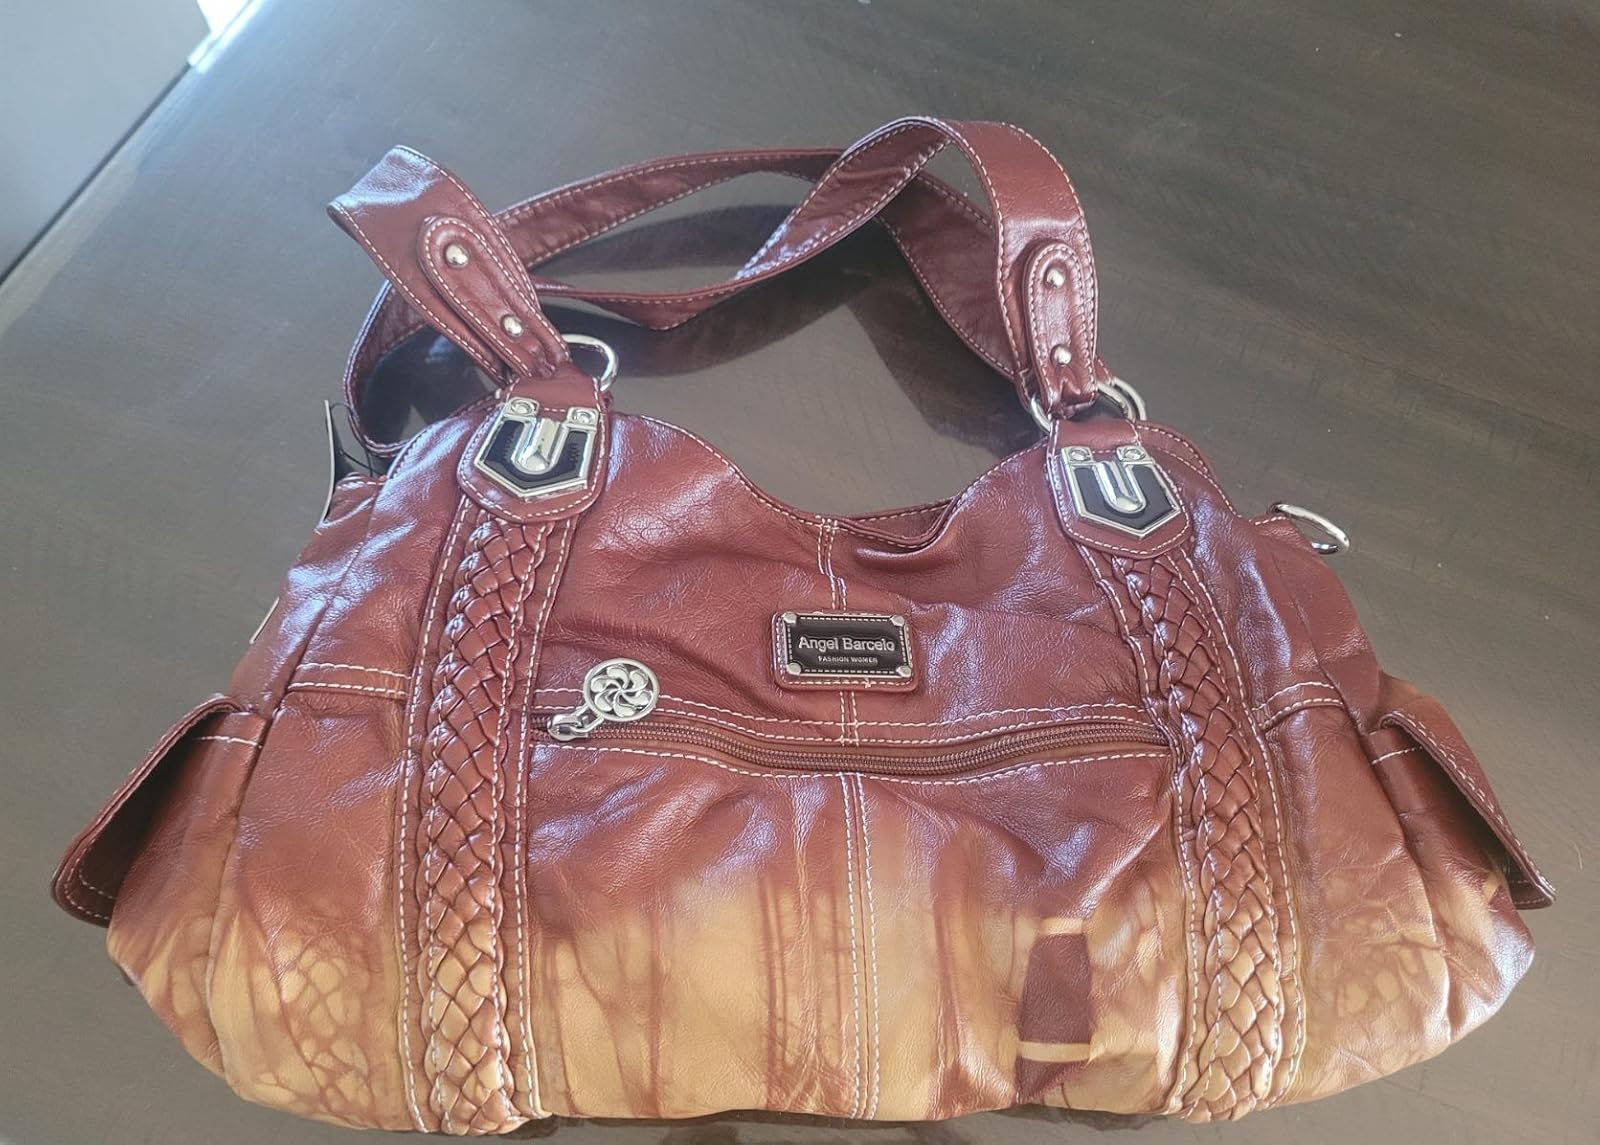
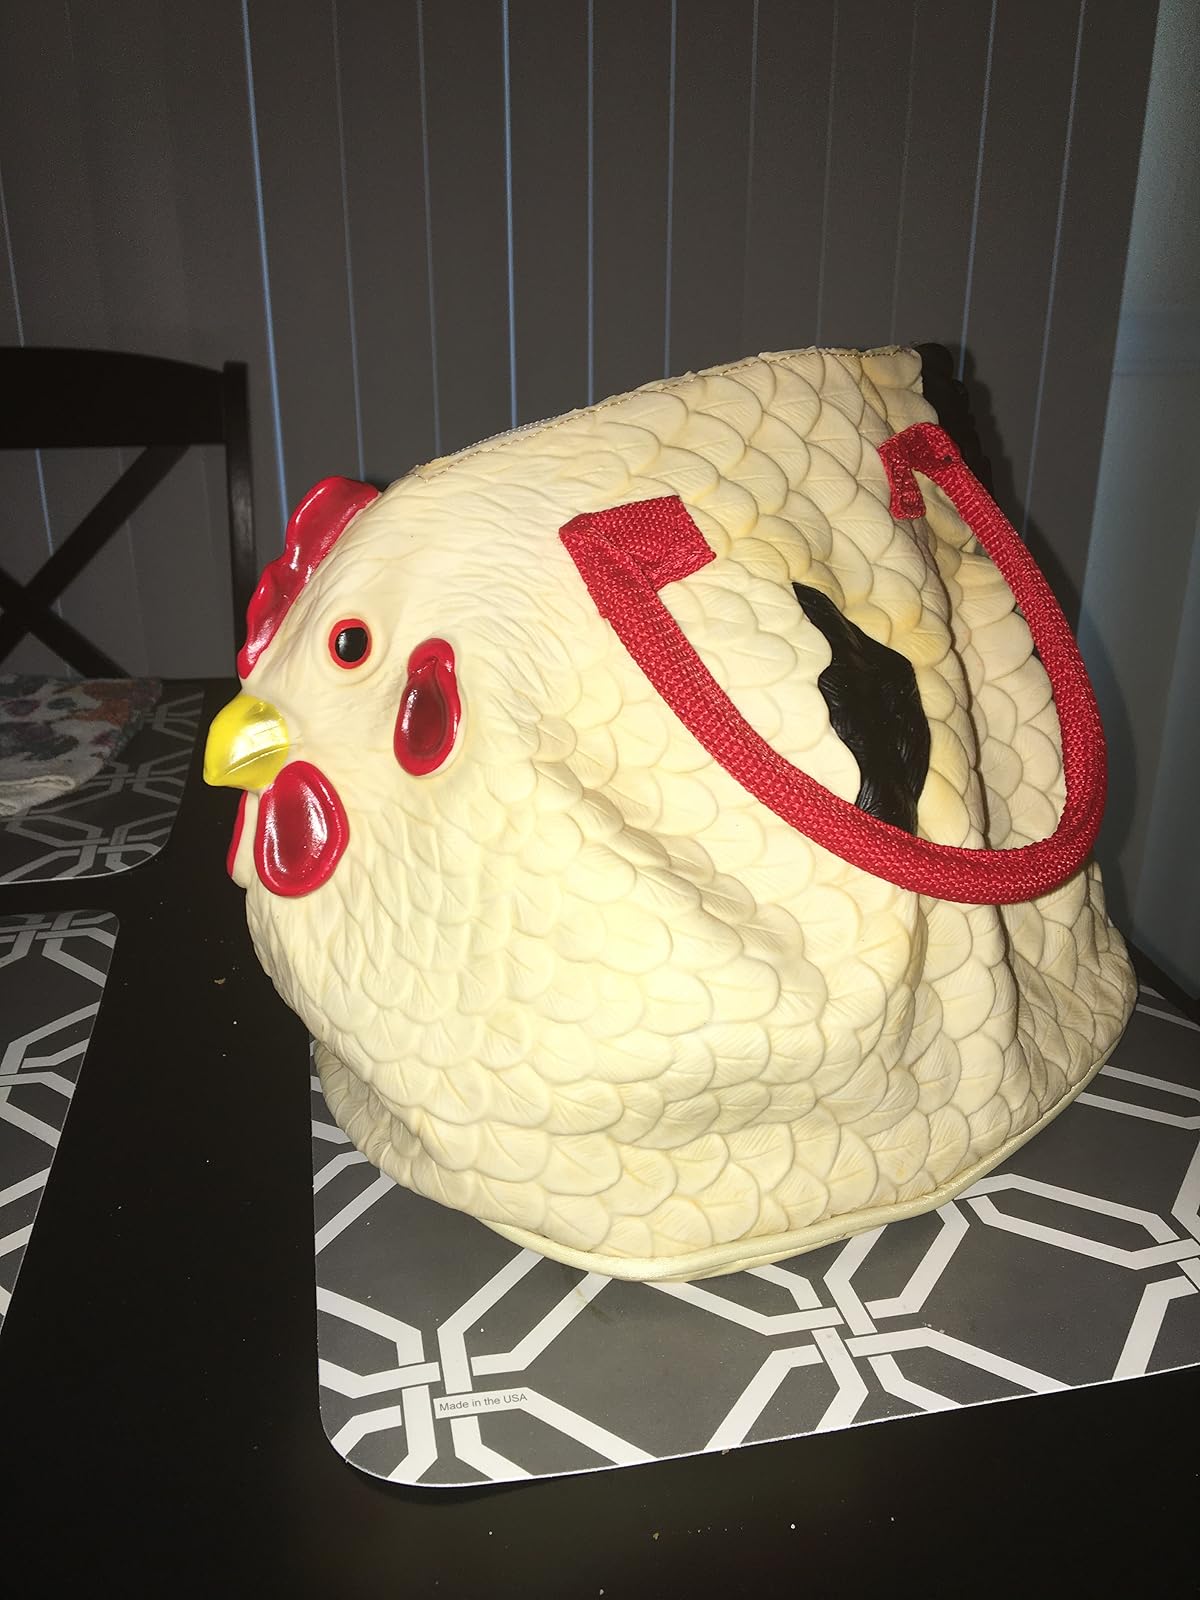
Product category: accessories_handbag
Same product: no